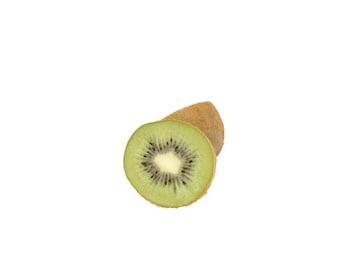
Label: Kiwi